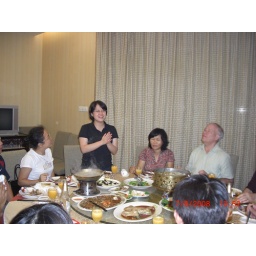
the woman in a red dress is my boss's korean wife.